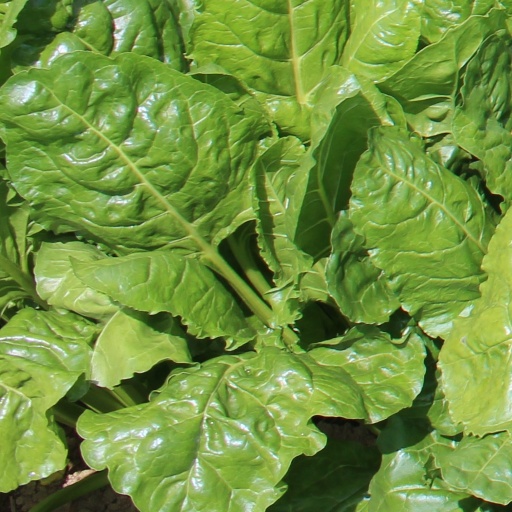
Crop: sugar beet